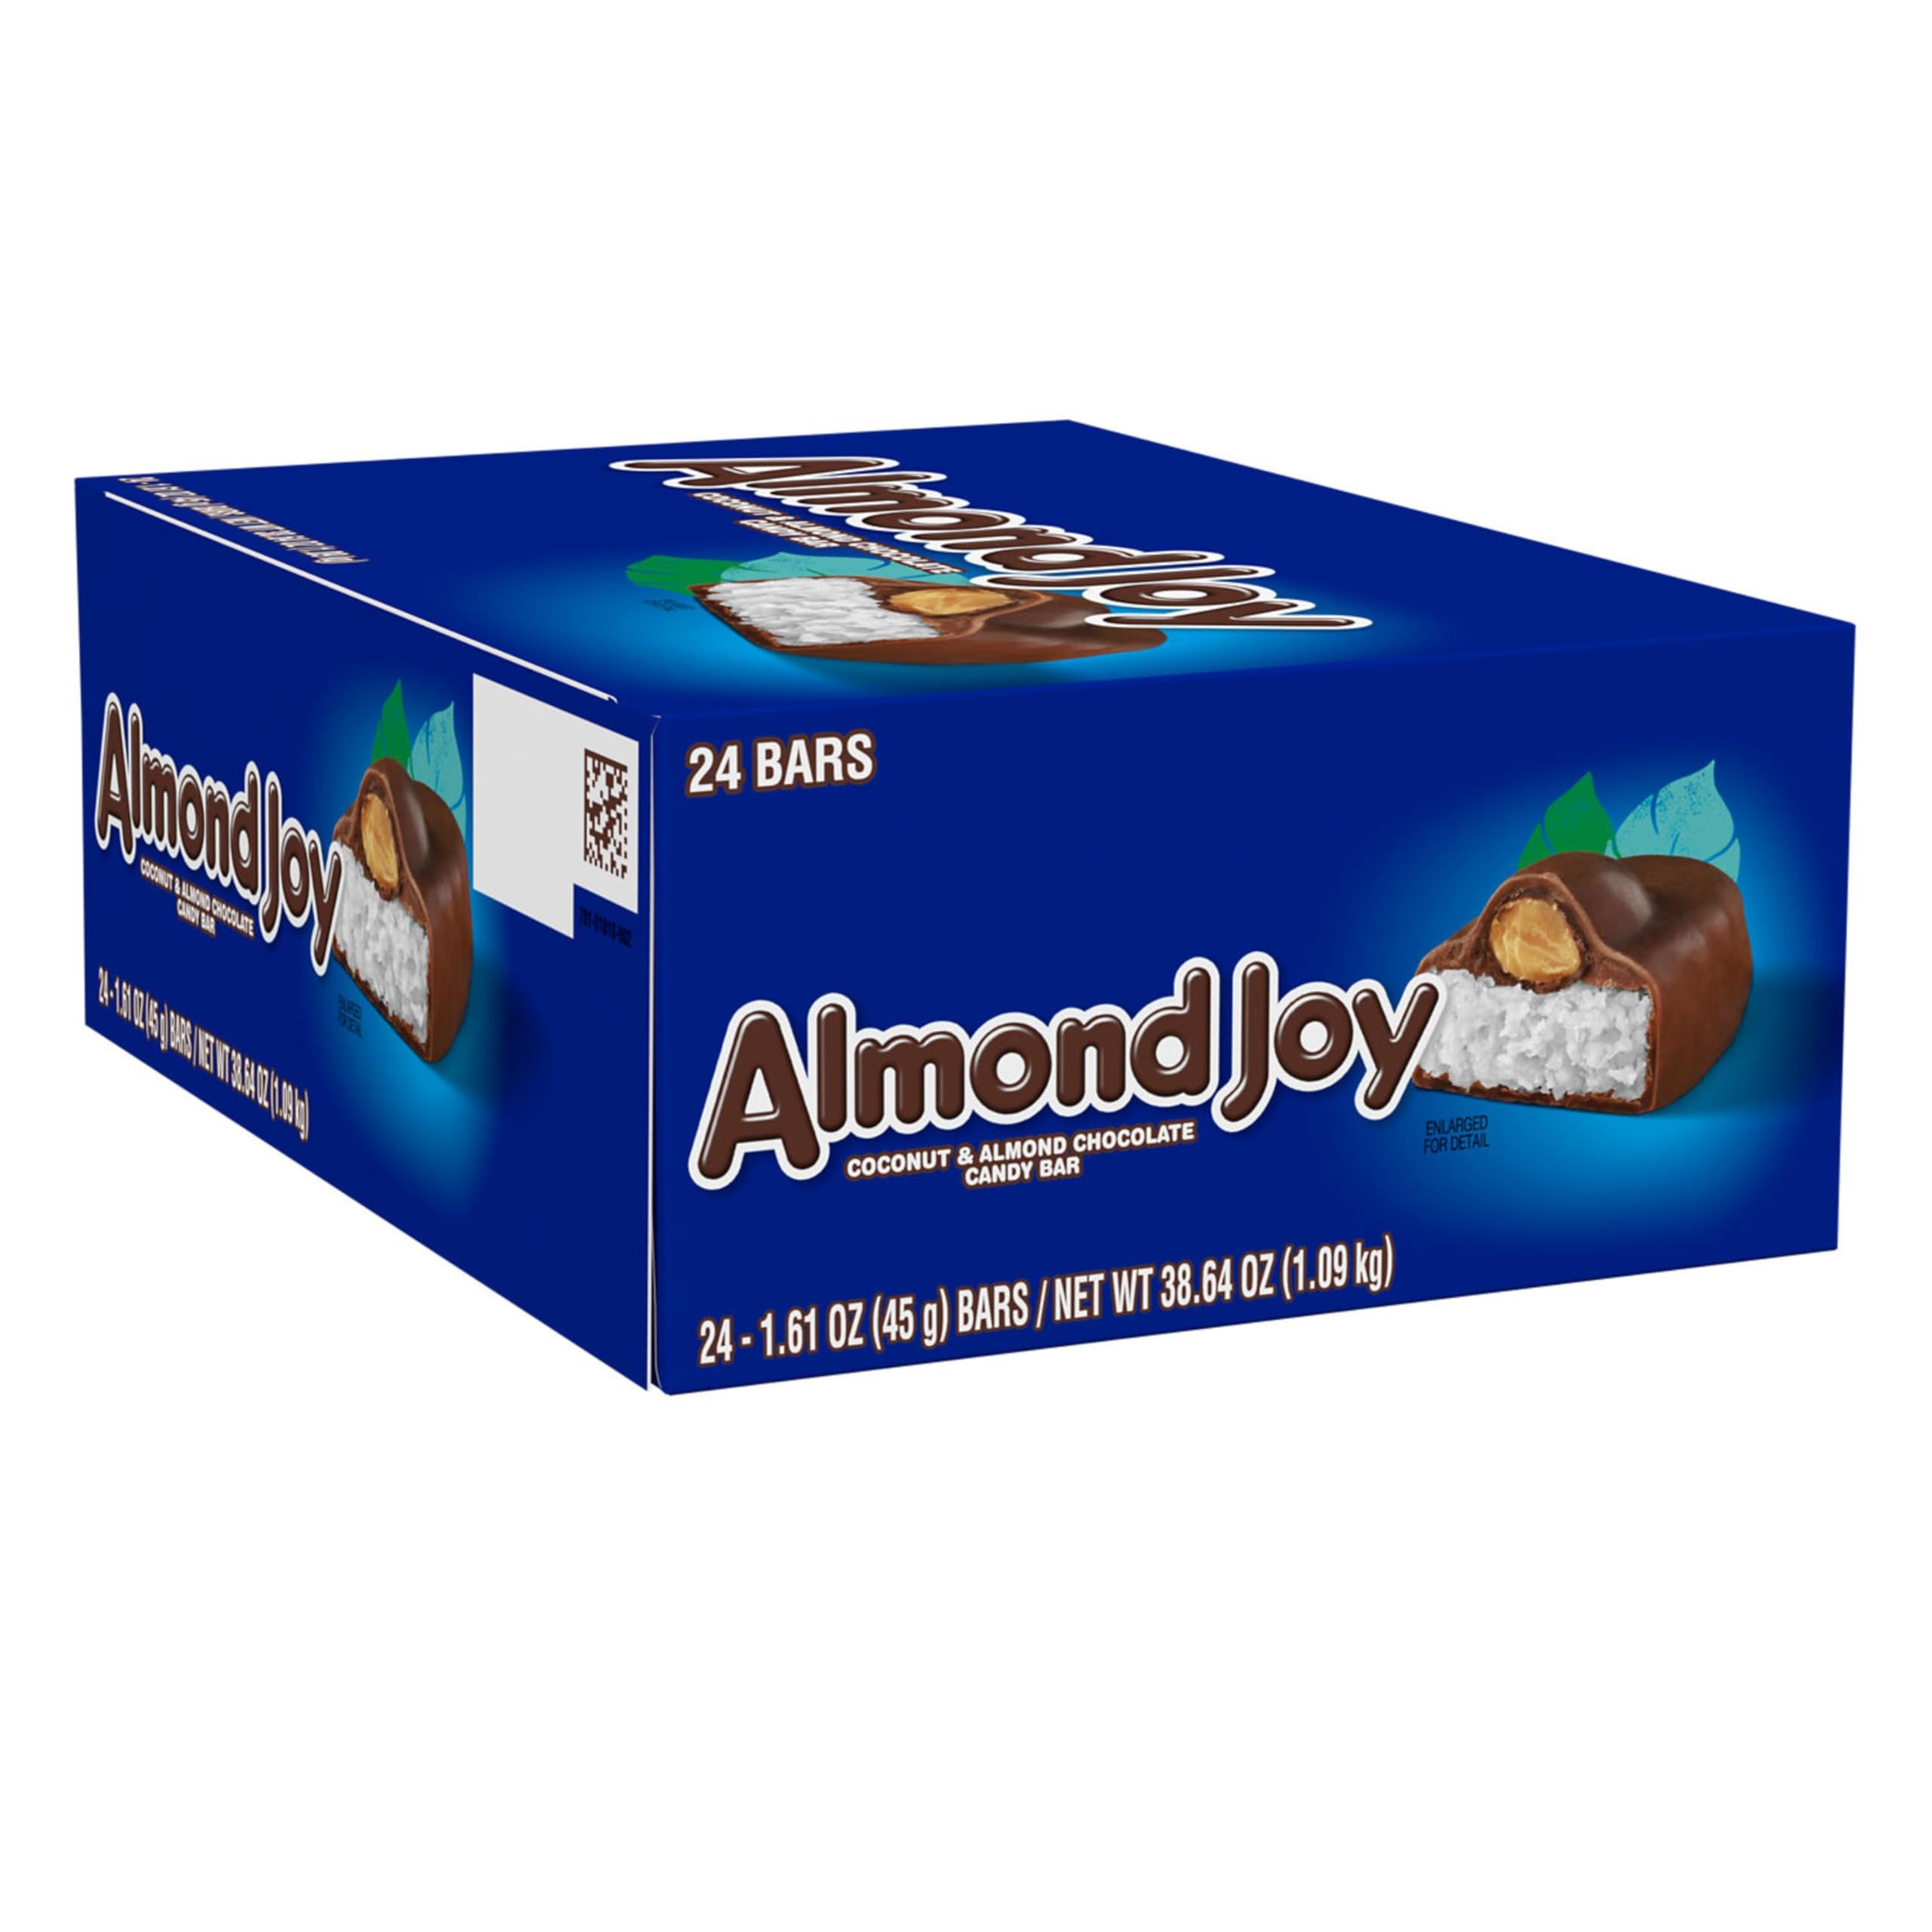
Item Name: ALMOND JOY Coconut and Almond Chocolate Candy Bars, 1.61 oz (24 Count)
Bullet Point 1: Contains twenty four (24) 1.61-ounce ALMOND JOY Coconut and Almond Chocolate Candy Bars in a bulk box
Bullet Point 2: Unwrap this tropical chocolate candy when you need a tasty treat or want to incorporate them into your baked goods
Bullet Point 3: Includes 24 individually wrapped, kosher and gluten free ALMOND JOY bulk candy bars inside a bag to fill your taste buds with rich chocolate candy, sweet coconut and crunchy almonds
Bullet Point 4: Perfect for graduations, fundraising events, concession stands, retirement celebrations and birthday parties
Bullet Point 5: A tropical getaway with coconut, almond and chocolate candy ingredients that makes the perfect Halloween, Christmas, Valentine's Day and Easter candy treat
Value: 38.64
Unit: Ounce

Price: 5.99